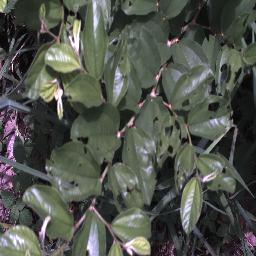
Label: chinee_apple